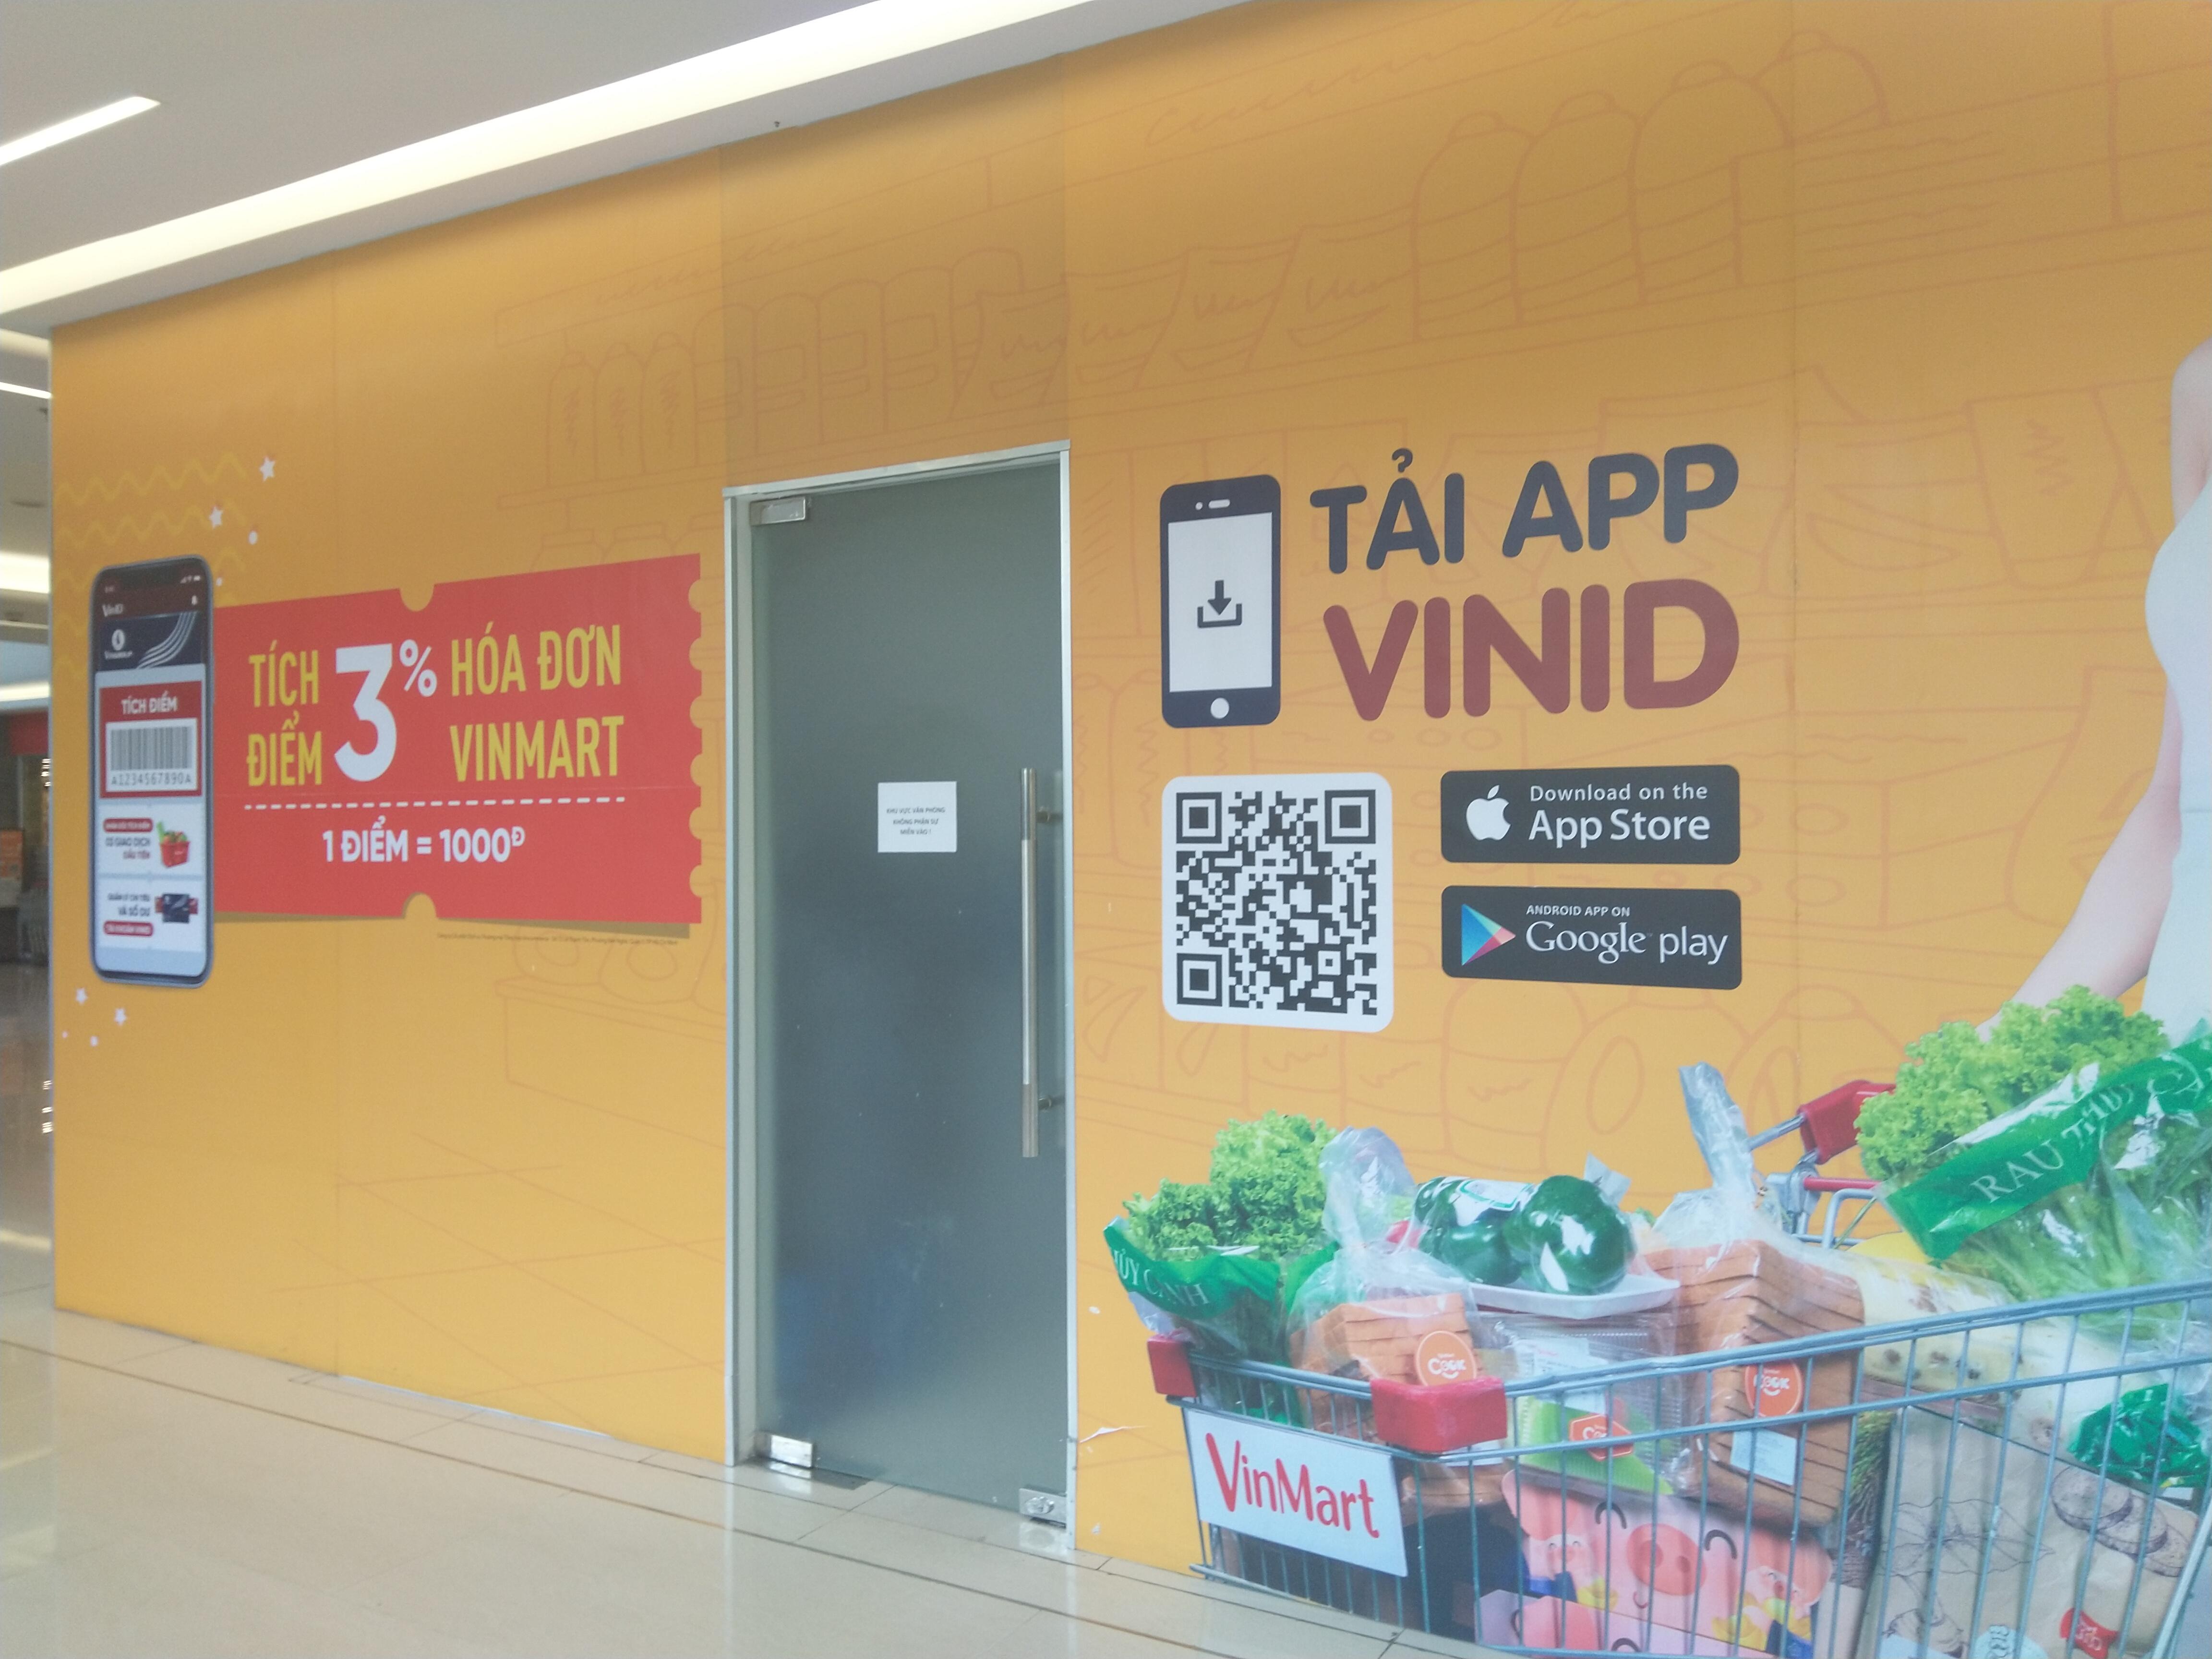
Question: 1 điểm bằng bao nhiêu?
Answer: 1 điểm bằng 1 000 đồng